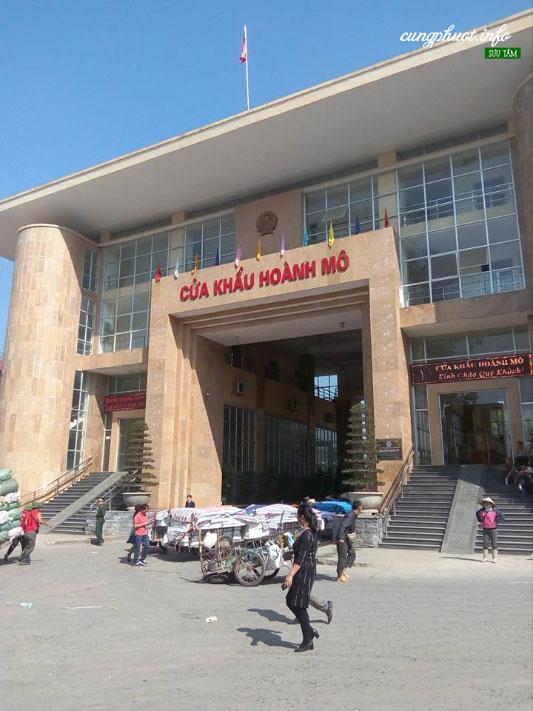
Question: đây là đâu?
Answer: cửa khẩu hoành mô